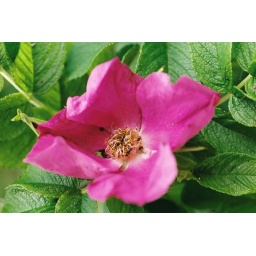
One day I'll know plant names. Taken in a forest near the Szczecin city.